Pedro Delgado

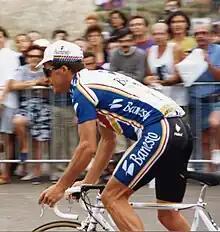
Delgado at the 1993 Tour de France

Delgado took part in the Tour de France eleven times. During his first participation, when he was 23, he rose to second place in the overall classification after the 17th stage, before falling back later in the event.